2000s in Bangladesh

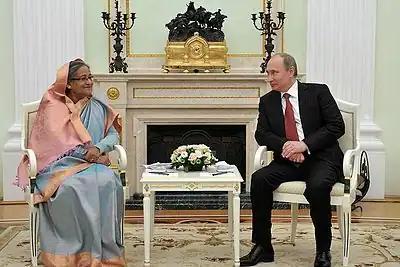
Sheikh Hasina with Vladimir Putin in Moscow

The Awami league won national election on 29 December 2008 as part of a larger electoral alliance that also included the Jatiya Party led by former military ruler General Hussain Muhammad Ershad as well as some leftist parties. According to the Official Results, Bangladesh Awami League won 230 out of 299 constituencies, and together with its allies, had a total of 262 parliamentary seats. The Awami League and its allies received 57% of the total votes cast. The AL alone got 48%, compared to 36% of the other major alliance led by the BNP which by itself got 33% of the votes. Sheikh Hasina, as party head, is the new Prime Minister. Her term of office began on 7 January 2009 after Fakhruddin Ahmed. The new cabinet had several new faces, including three women in prominent positions: Dr Dipu Moni (Foreign Minister), Matia Chowdhury (Agriculture Minister) and Sahara Khatun (Home Minister). Younger MPs with a link to assassinated members of the 1972–1975 AL government are Syed Ashraful Islam, son of Syed Nazrul Islam, Sheikh Fazle Noor Taposh, son of Sheikh Fazlul Huq Moni, and Tanjim Ahmad Sohel Taj, son of Tajuddin Ahmad.